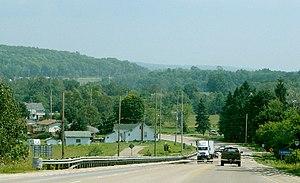
La route 93 est une route provinciale de l'Ontario reliant l'autoroute 400 à Midland. Elle est longue de 24 kilomètres depuis 1997.